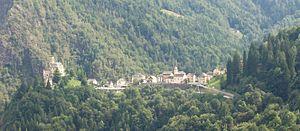
Cervatto est une commune de la province de Vercelli dans le Piémont en Italie.